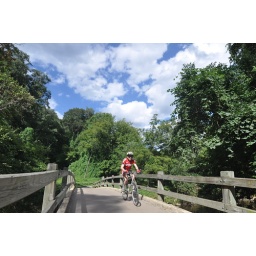
An old man in red spandex, riding his bike over a little bridge in Rock Creek Park. Washington, DC.